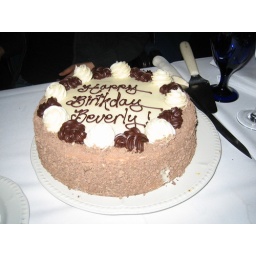
chocolate cake from the prolific oven in palo alto